CB Plasencia Ambroz

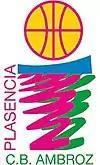
Former logo of the club, used until 2017.

The most important milestone of the club was in 1995, when the club reached the Final Stage of the Liga EBA, and played the promotion playoffs to the top tier, the Liga ACB.